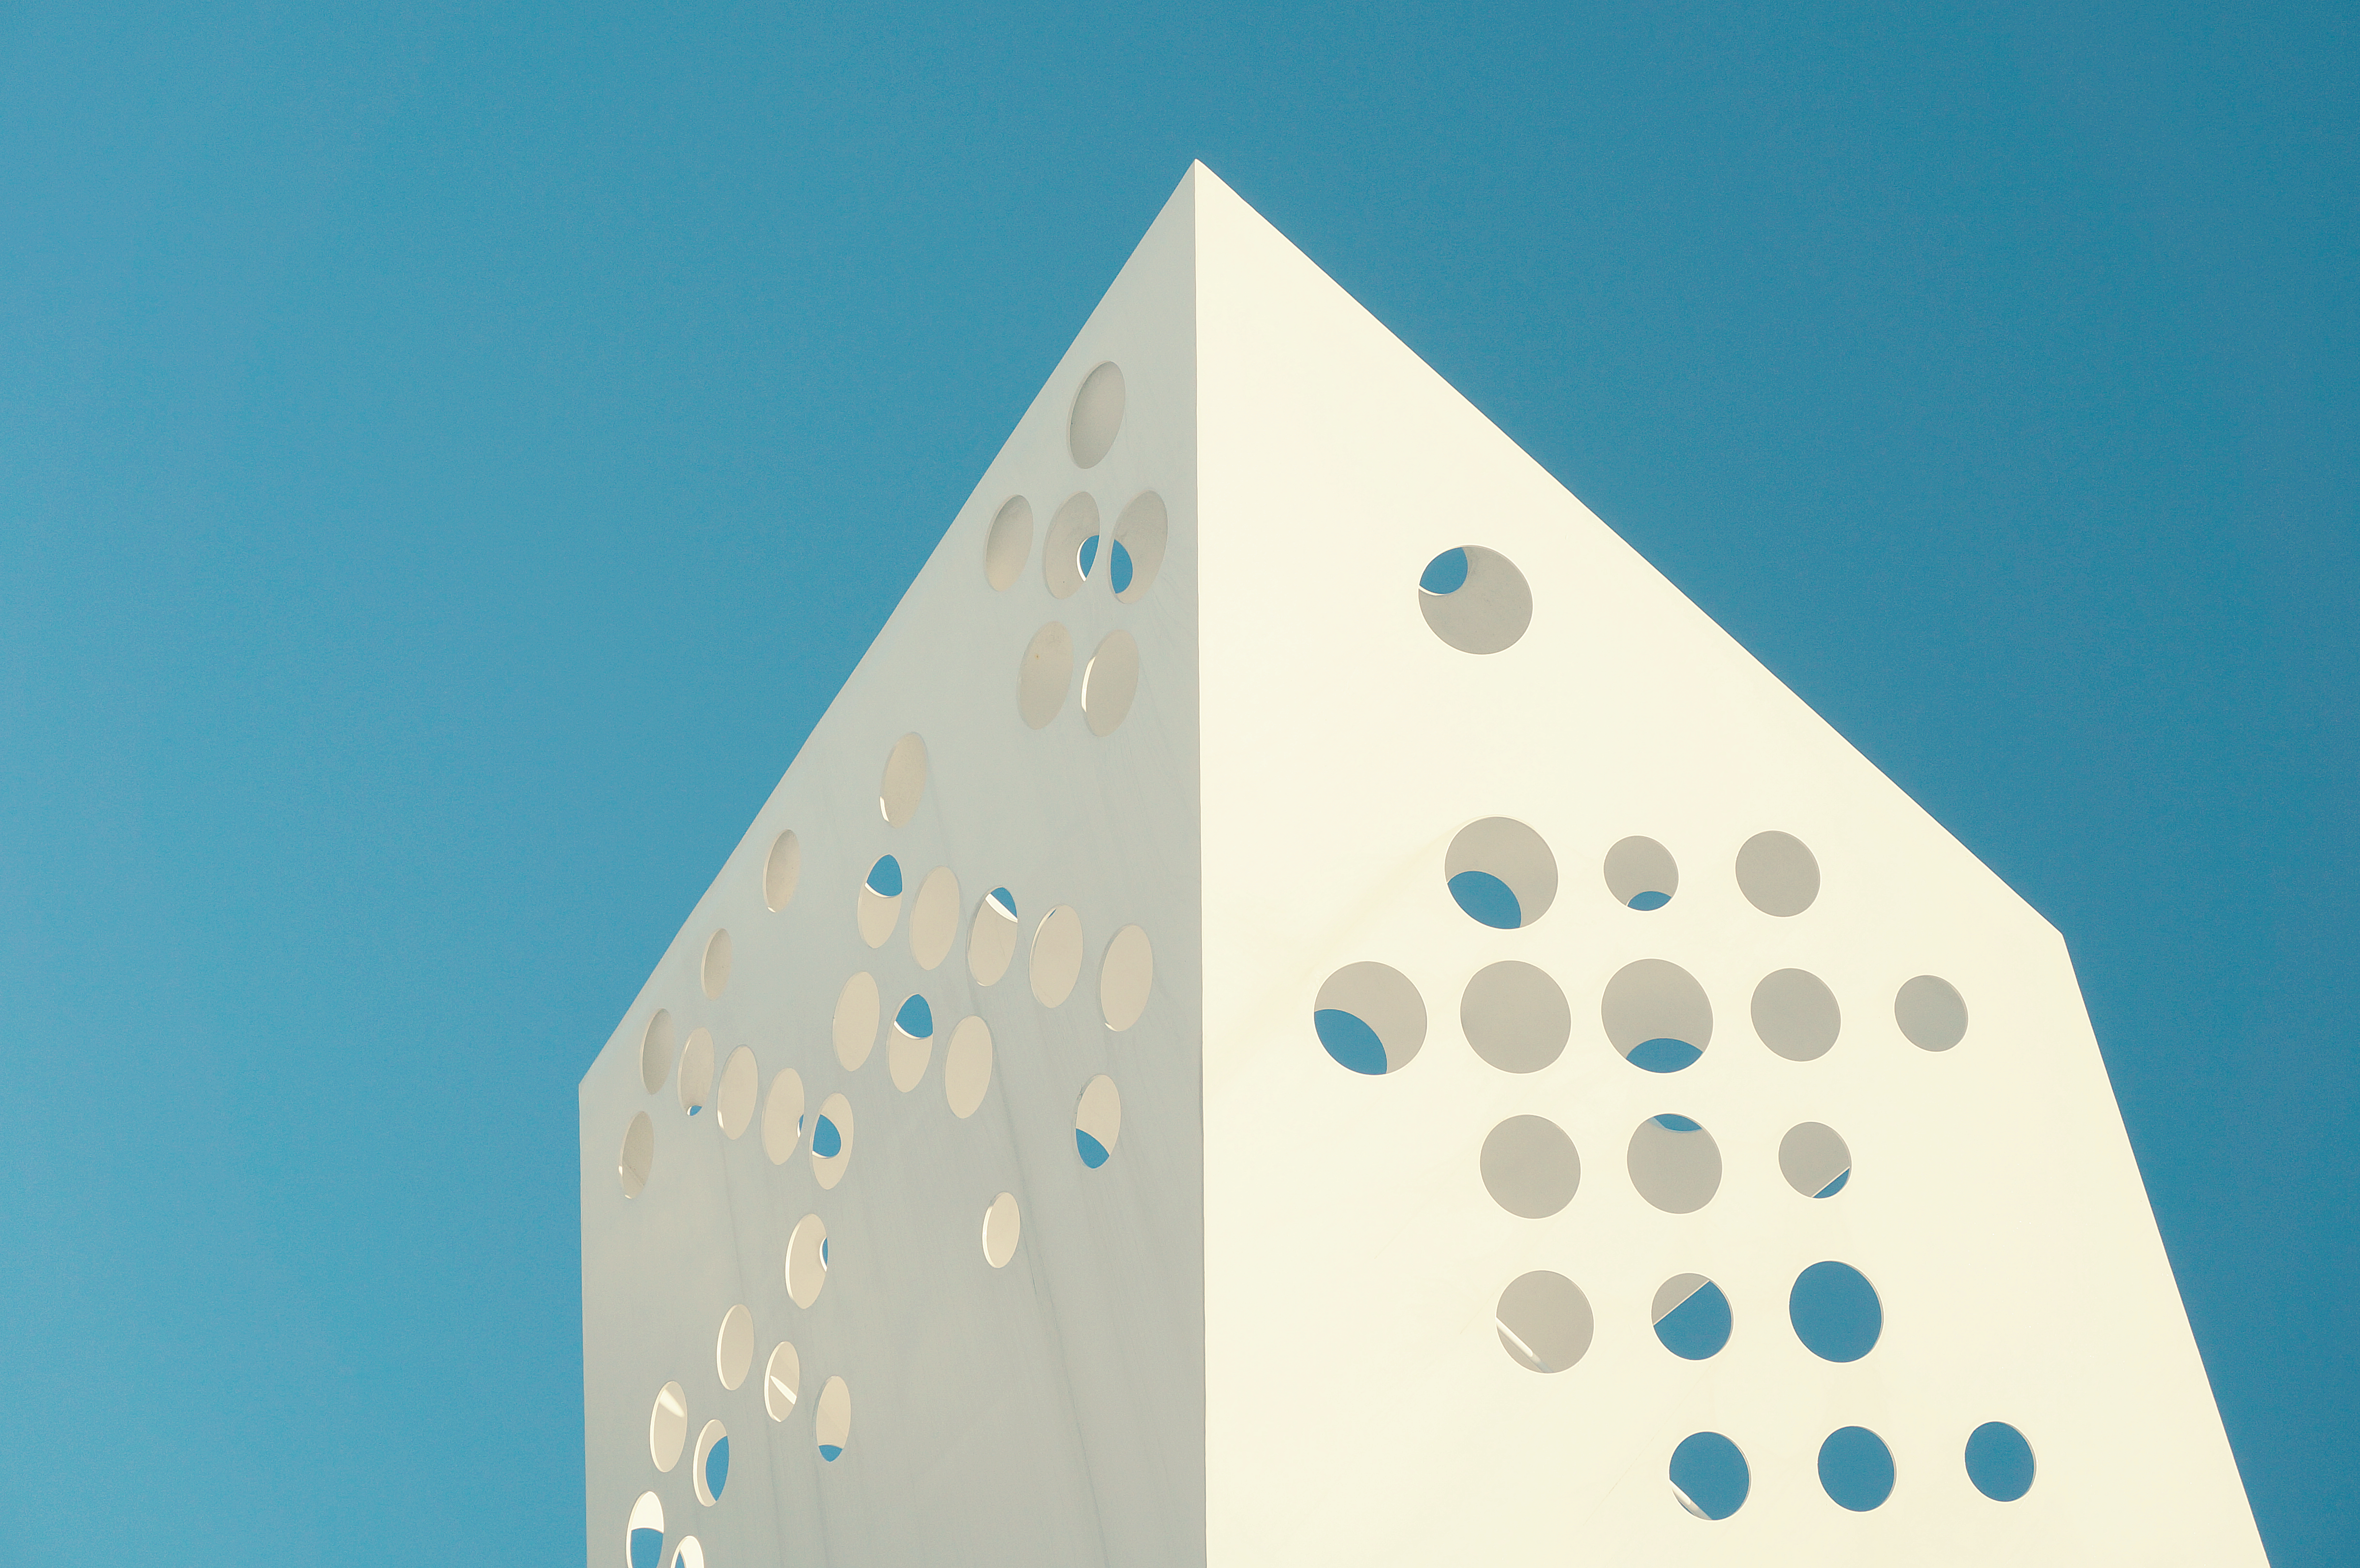
architecture, monument, decoration, pattern, line, pyramid, blue, blue sky, sculpture, design, clear sky, triangle, decorative, circles, shape